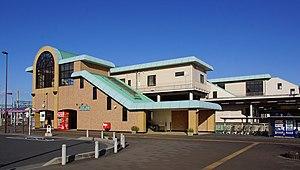
La gare de Hanyū est une gare ferroviaire de la ville de Hanyū, dans la préfecture de Saitama au Japon. Elle est exploitée conjointement par les compagnies Tōbu et Chichibu Railway.